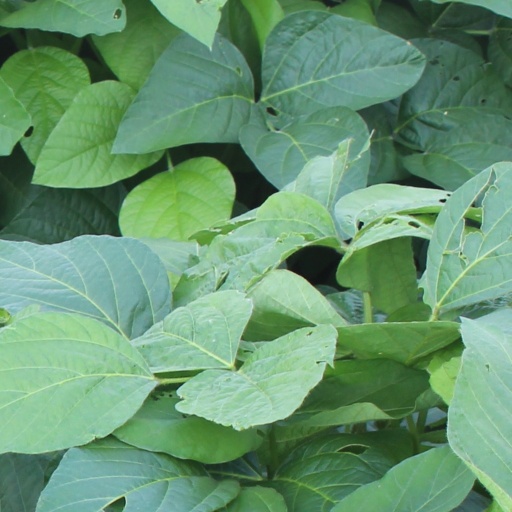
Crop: soybean